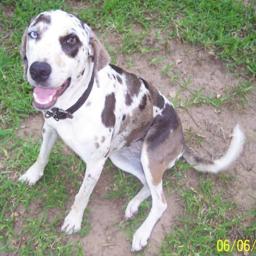
Animal: dogs